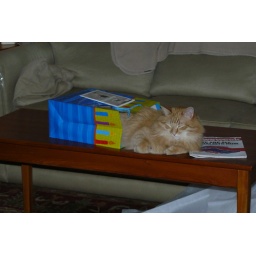
Nick sitting in a bag on my birthday